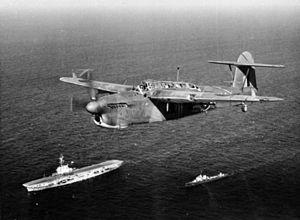
Le Fairey Barracuda est un bombardier-torpilleur/bombardier en piqué de l'aéronavale britannique, utilisé durant la Seconde Guerre mondiale. Il fut le premier appareil de ce type construit entièrement en métal. Destiné à remplacer les vieillissants biplans Fairey Swordfish et Fairey Albacore, il joua un rôle important dans l'attaque du cuirassé allemand Tirpitz et était connu pour son allure insolite lorsqu'il avait les ailes repliées.